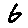
Label: 6